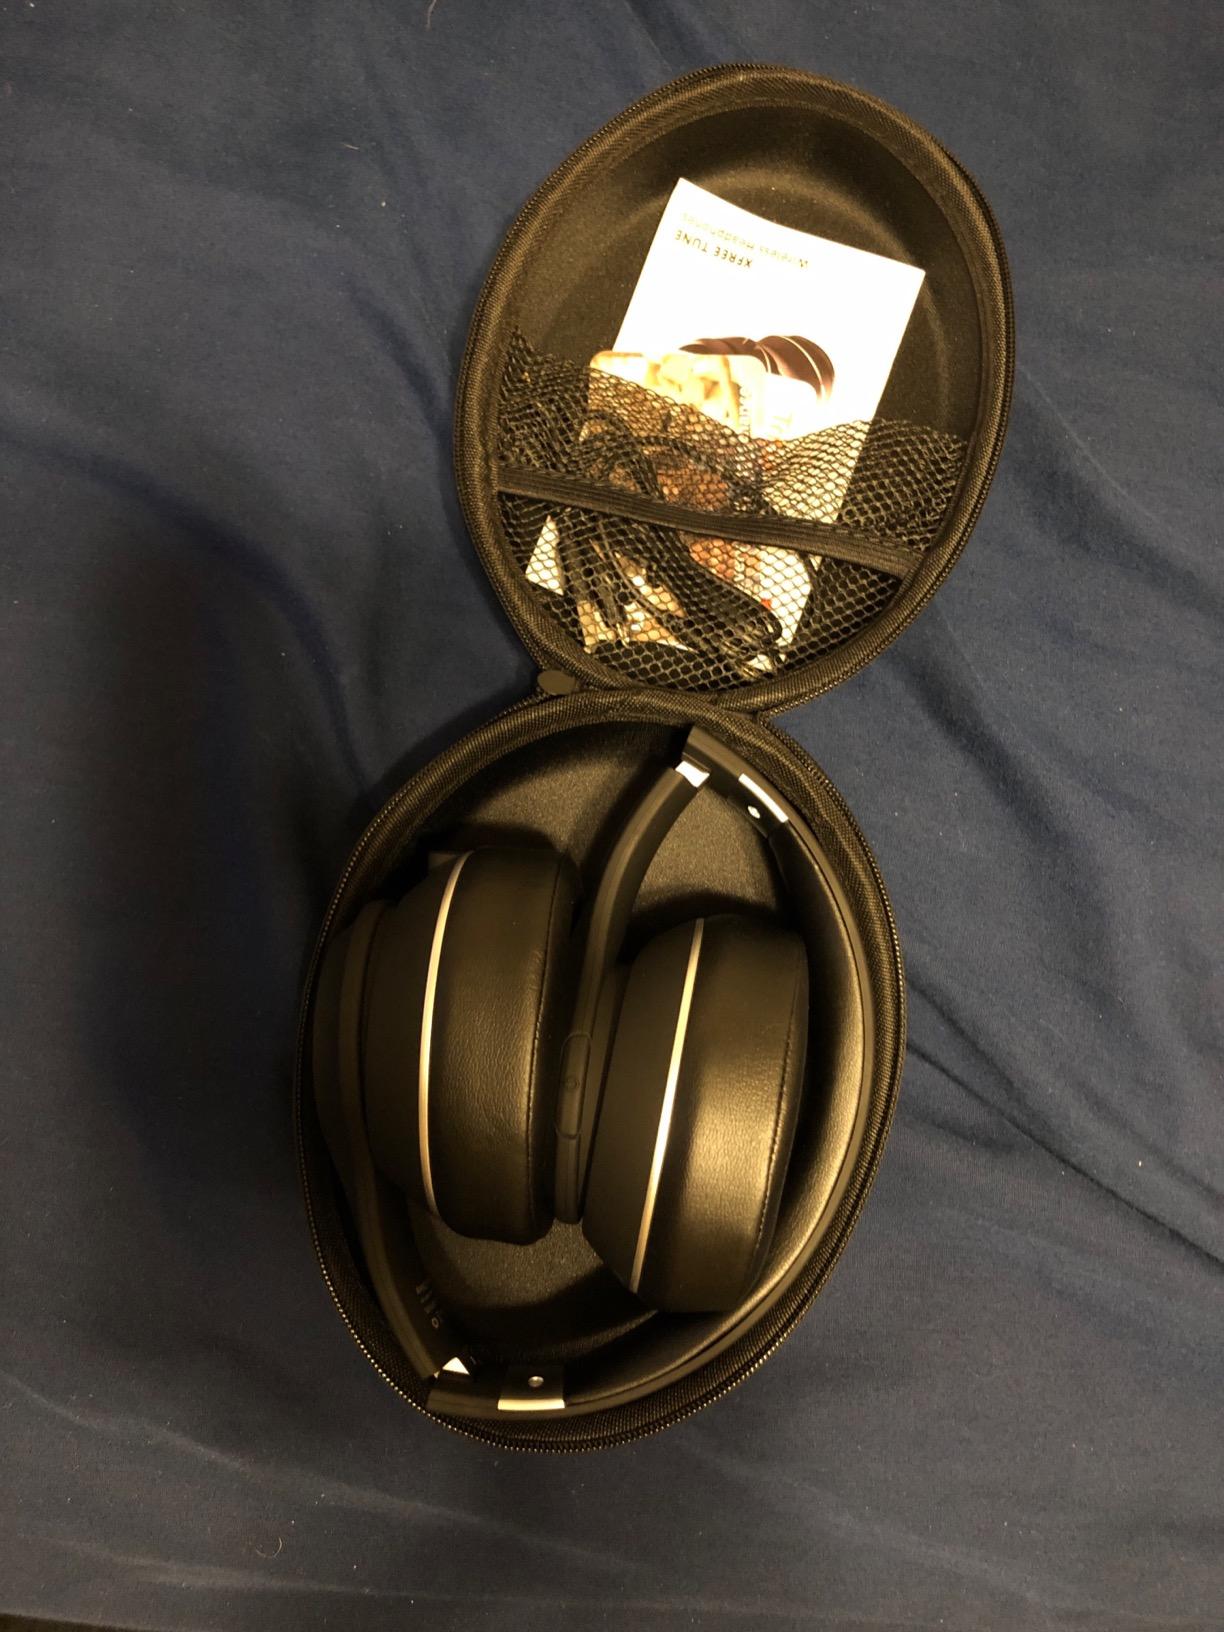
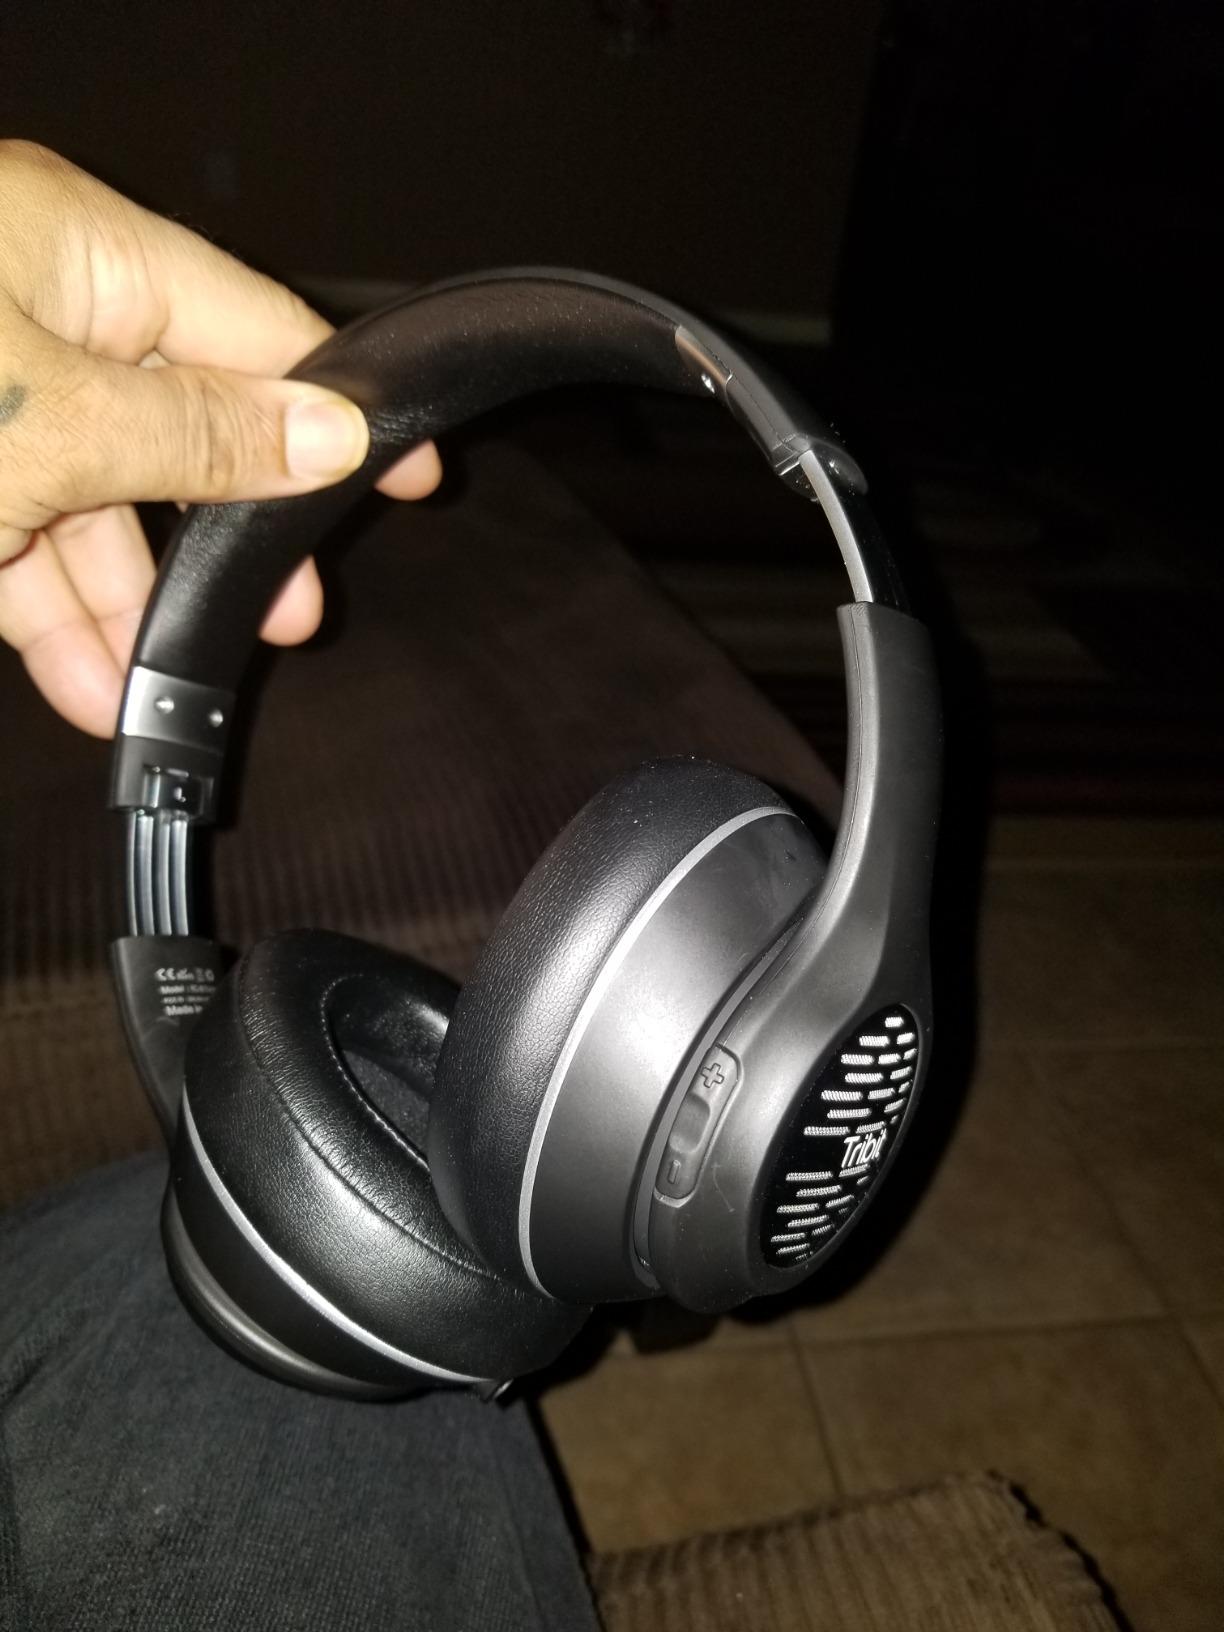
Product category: headphones
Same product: yes